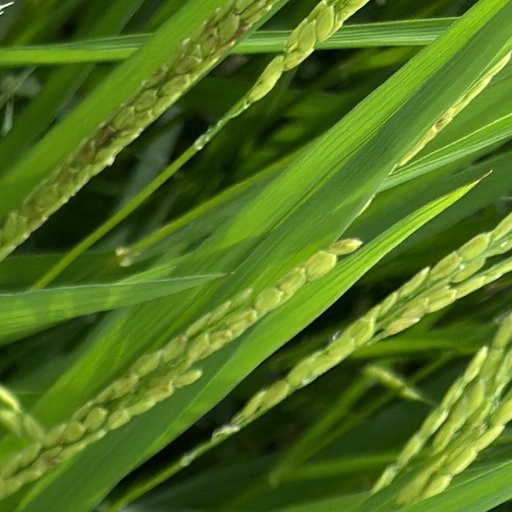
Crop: rice